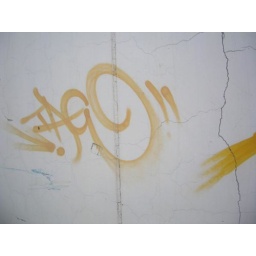
graffiti on a wall in this one street in tainan city, taiwan